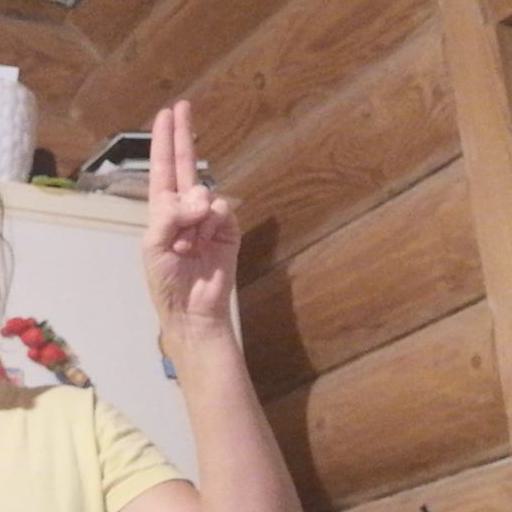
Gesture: two_up